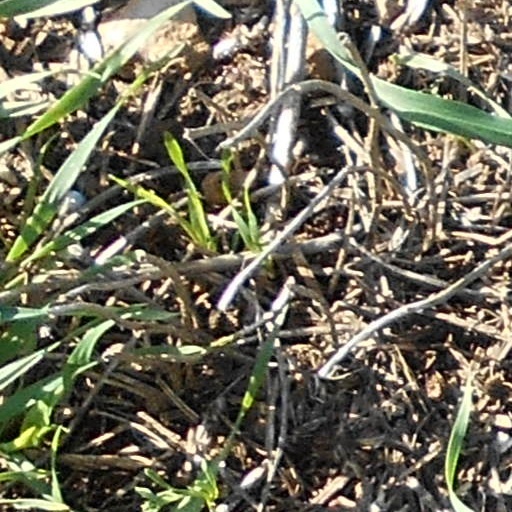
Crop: wheat